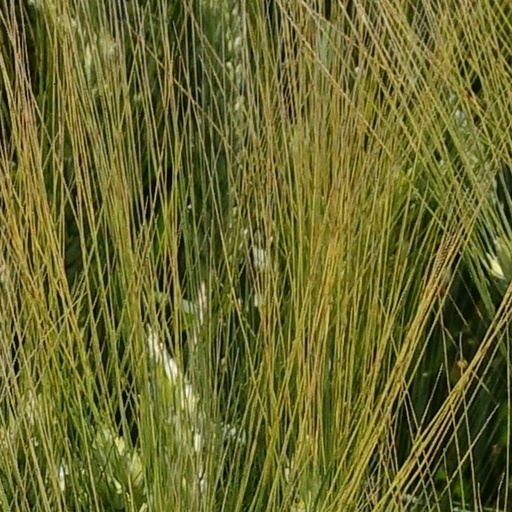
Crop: wheat